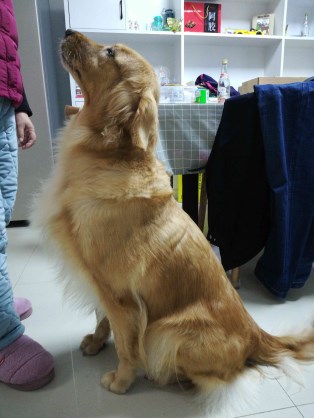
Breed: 5355-n000126-golden_retriever